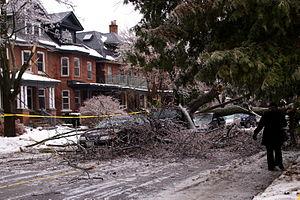
Le verglas massif de décembre 2013 dans le nord-est de l'Amérique du Nord est un épisode prolongé de pluie verglaçante associé avec une tempête hivernale qui est passée du Midwest des États-Unis, au sud de l'Ontario et du Québec puis vers les provinces atlantiques du Canada entre le 20 et le 23 décembre 2013. Cet épisode de pluie verglaçante est le plus important au Canada depuis le verglas massif de janvier 1998 dans le Nord-Est de l'Amérique du Nord. Elle a privé d'électricité près d'un million de clients, dans certains cas plus d'une semaine, et causés des dommages très importantes aux arbres et à certaines structures.